Seoul Metropolitan Subway rolling stock

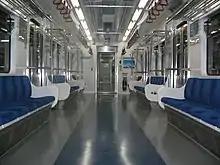
Interior of Korail Class 311000 for Seoul Subway (Before Refurbishment)

There are many types of trains in Seoul but they are generally similar to each other. Typically, train cars have four pairs of doors on each side. In between the doors are rows of either cushioned or non-cushioned seats for 7 people (6 on newer trains), except for the outer ends of each wagon where there are smaller rows of seats for 3 people, marked for the use by the elderly, disabled passengers, and pregnant women.